Fabienne Schauss

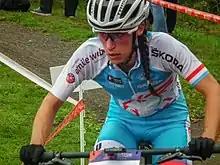
Schauss in the 2018 European Mountain Bike Championships

Fabienne Schauss (born 1 September 1984) is a road cyclist from Luxembourg. She participated at the 2011 UCI Road World Championships. She was on the start list of 2018 Cross-Country European Championships and finished 22.